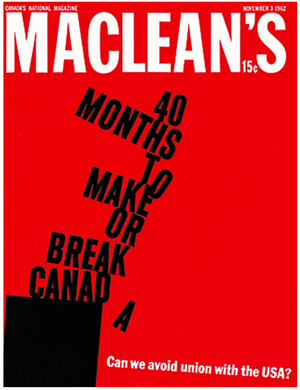
Couverture par Allan Fleming du magazine Maclean's, publié le 3 novembre 1962.
Allan Fleming, né le 7 mai 1929 à Toronto et mort le 31 décembre 1977, est un graphiste canadien.